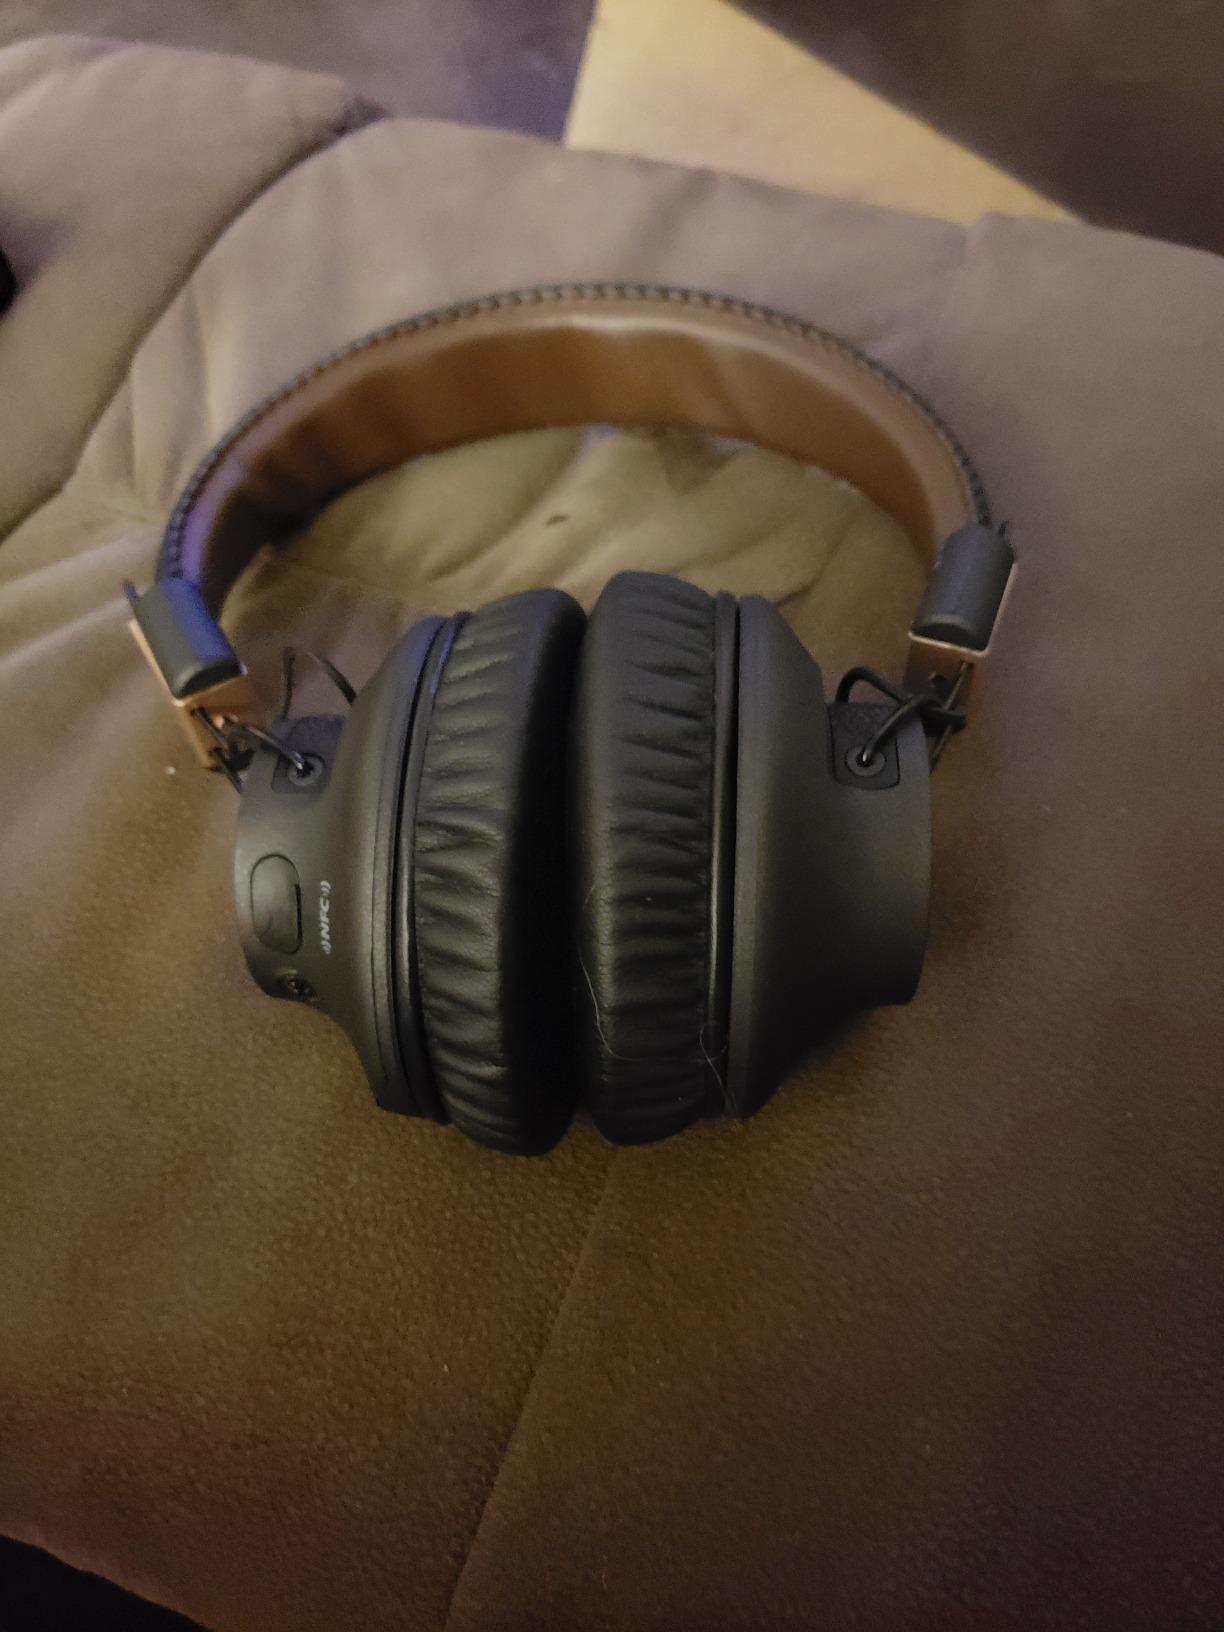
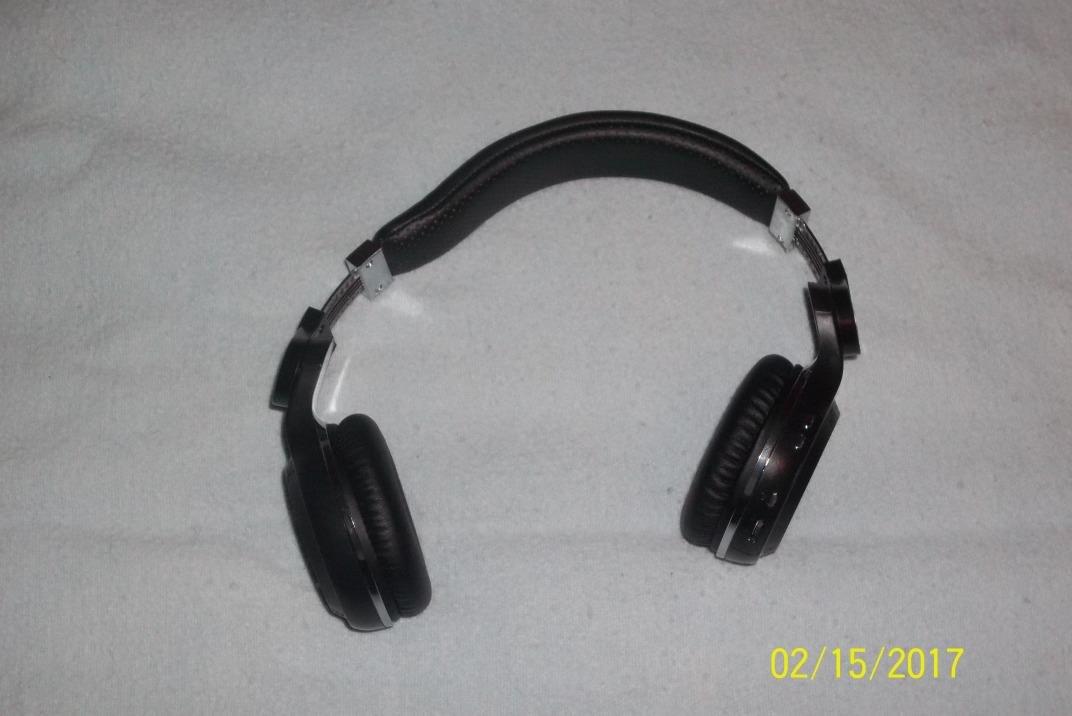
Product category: headphones
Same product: no